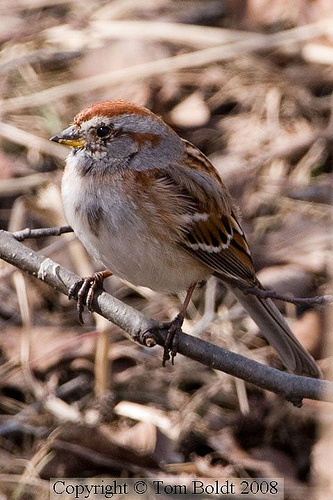
the birds crown is orange, with white eye streaks, and his back has orange, brown, and black streaks but his breast is white with a dark spot.
a brown and orange sparrow-like bird that has orange crown, sides and brown and orange wings.
this bird is brown in color, and has a short sharp beak with a brown eye ring.
this bird has a white rounded belly, brown and black primaries with white tips and a orange crown.
a small bird with orange and grey body with a white belly and short beak.
this bird has feathers that are brown and has a white belly
this is a tiny bird with an extremely round torso, brown, white and black feathers, and claw-like feet.
this tiny bird has a brown crown and nape with white highlights, its beak is very short and narrow.
a small brown and white bird, with a small head, narrow legs, a long tail, and a short beak that is pointy on the end.
this bird has a brown crown with white belly and brown feet.
Species: Tree Sparrow